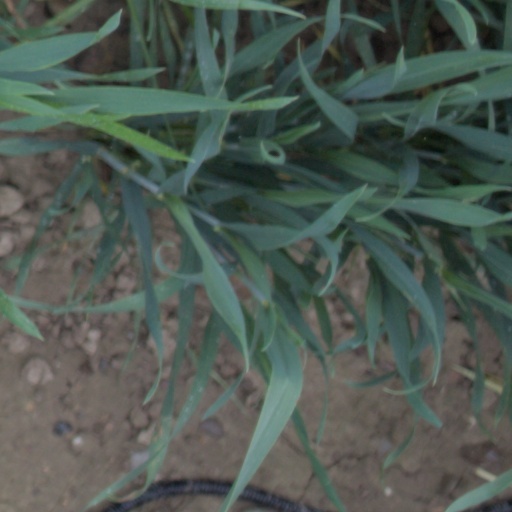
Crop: wheat